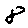
Label: 8